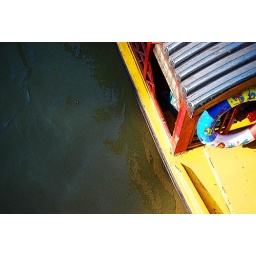
It is a boat in the lake at Liuzhou Park.